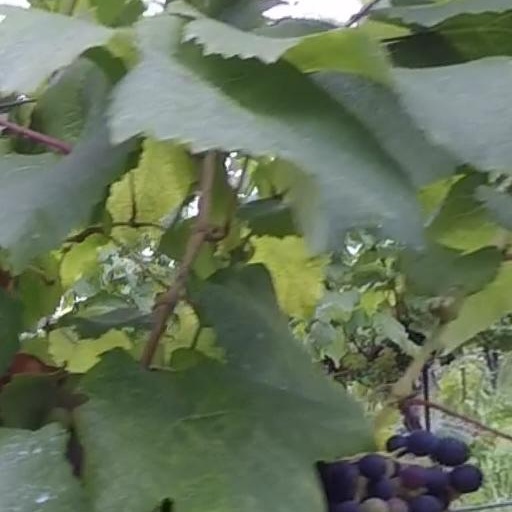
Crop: grape